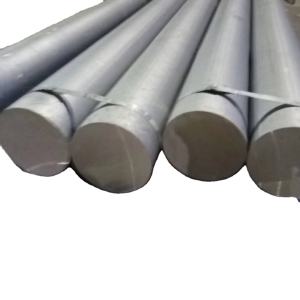
Label: trash